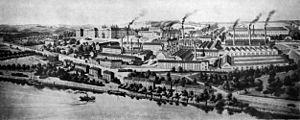
Seraing ou Seraing-sur-Meuse est une ville francophone de Belgique située en Région wallonne dans la province de Liège. Il s'agit du lieu de l'ancienne résidence d'été des princes-évêques de Liège avant de devenir une ville industrielle au XIXᵉ siècle.